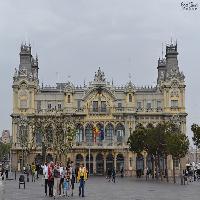
Weather: cloudy or overcast